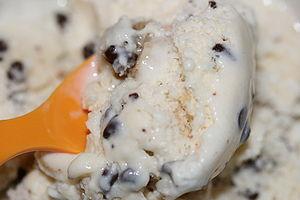
La glace à la pâte à cookies aux pépites de chocolat est une saveur de crème glacée populaire. Elle consiste en une crème glacée parfumée à la vanille à laquelle on vient ajouter de gros morceaux de pâte à cookies aux pépites de chocolat non cuits.